Miga Lake, Victoria

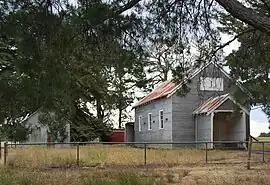
Public hall, Miga Lake

Miga Lake is a locality in western Victoria, Australia. The locality is in the Shire of West Wimmera local government area, west north west of the state capital, Melbourne.